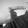
ASL letter: G